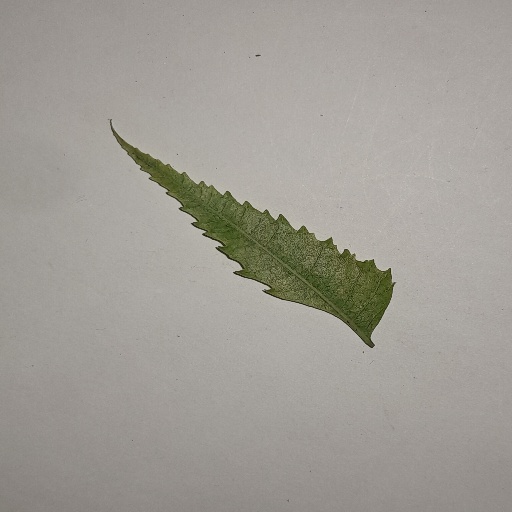
Species: Neem
Leaf condition: Yellow Leaf